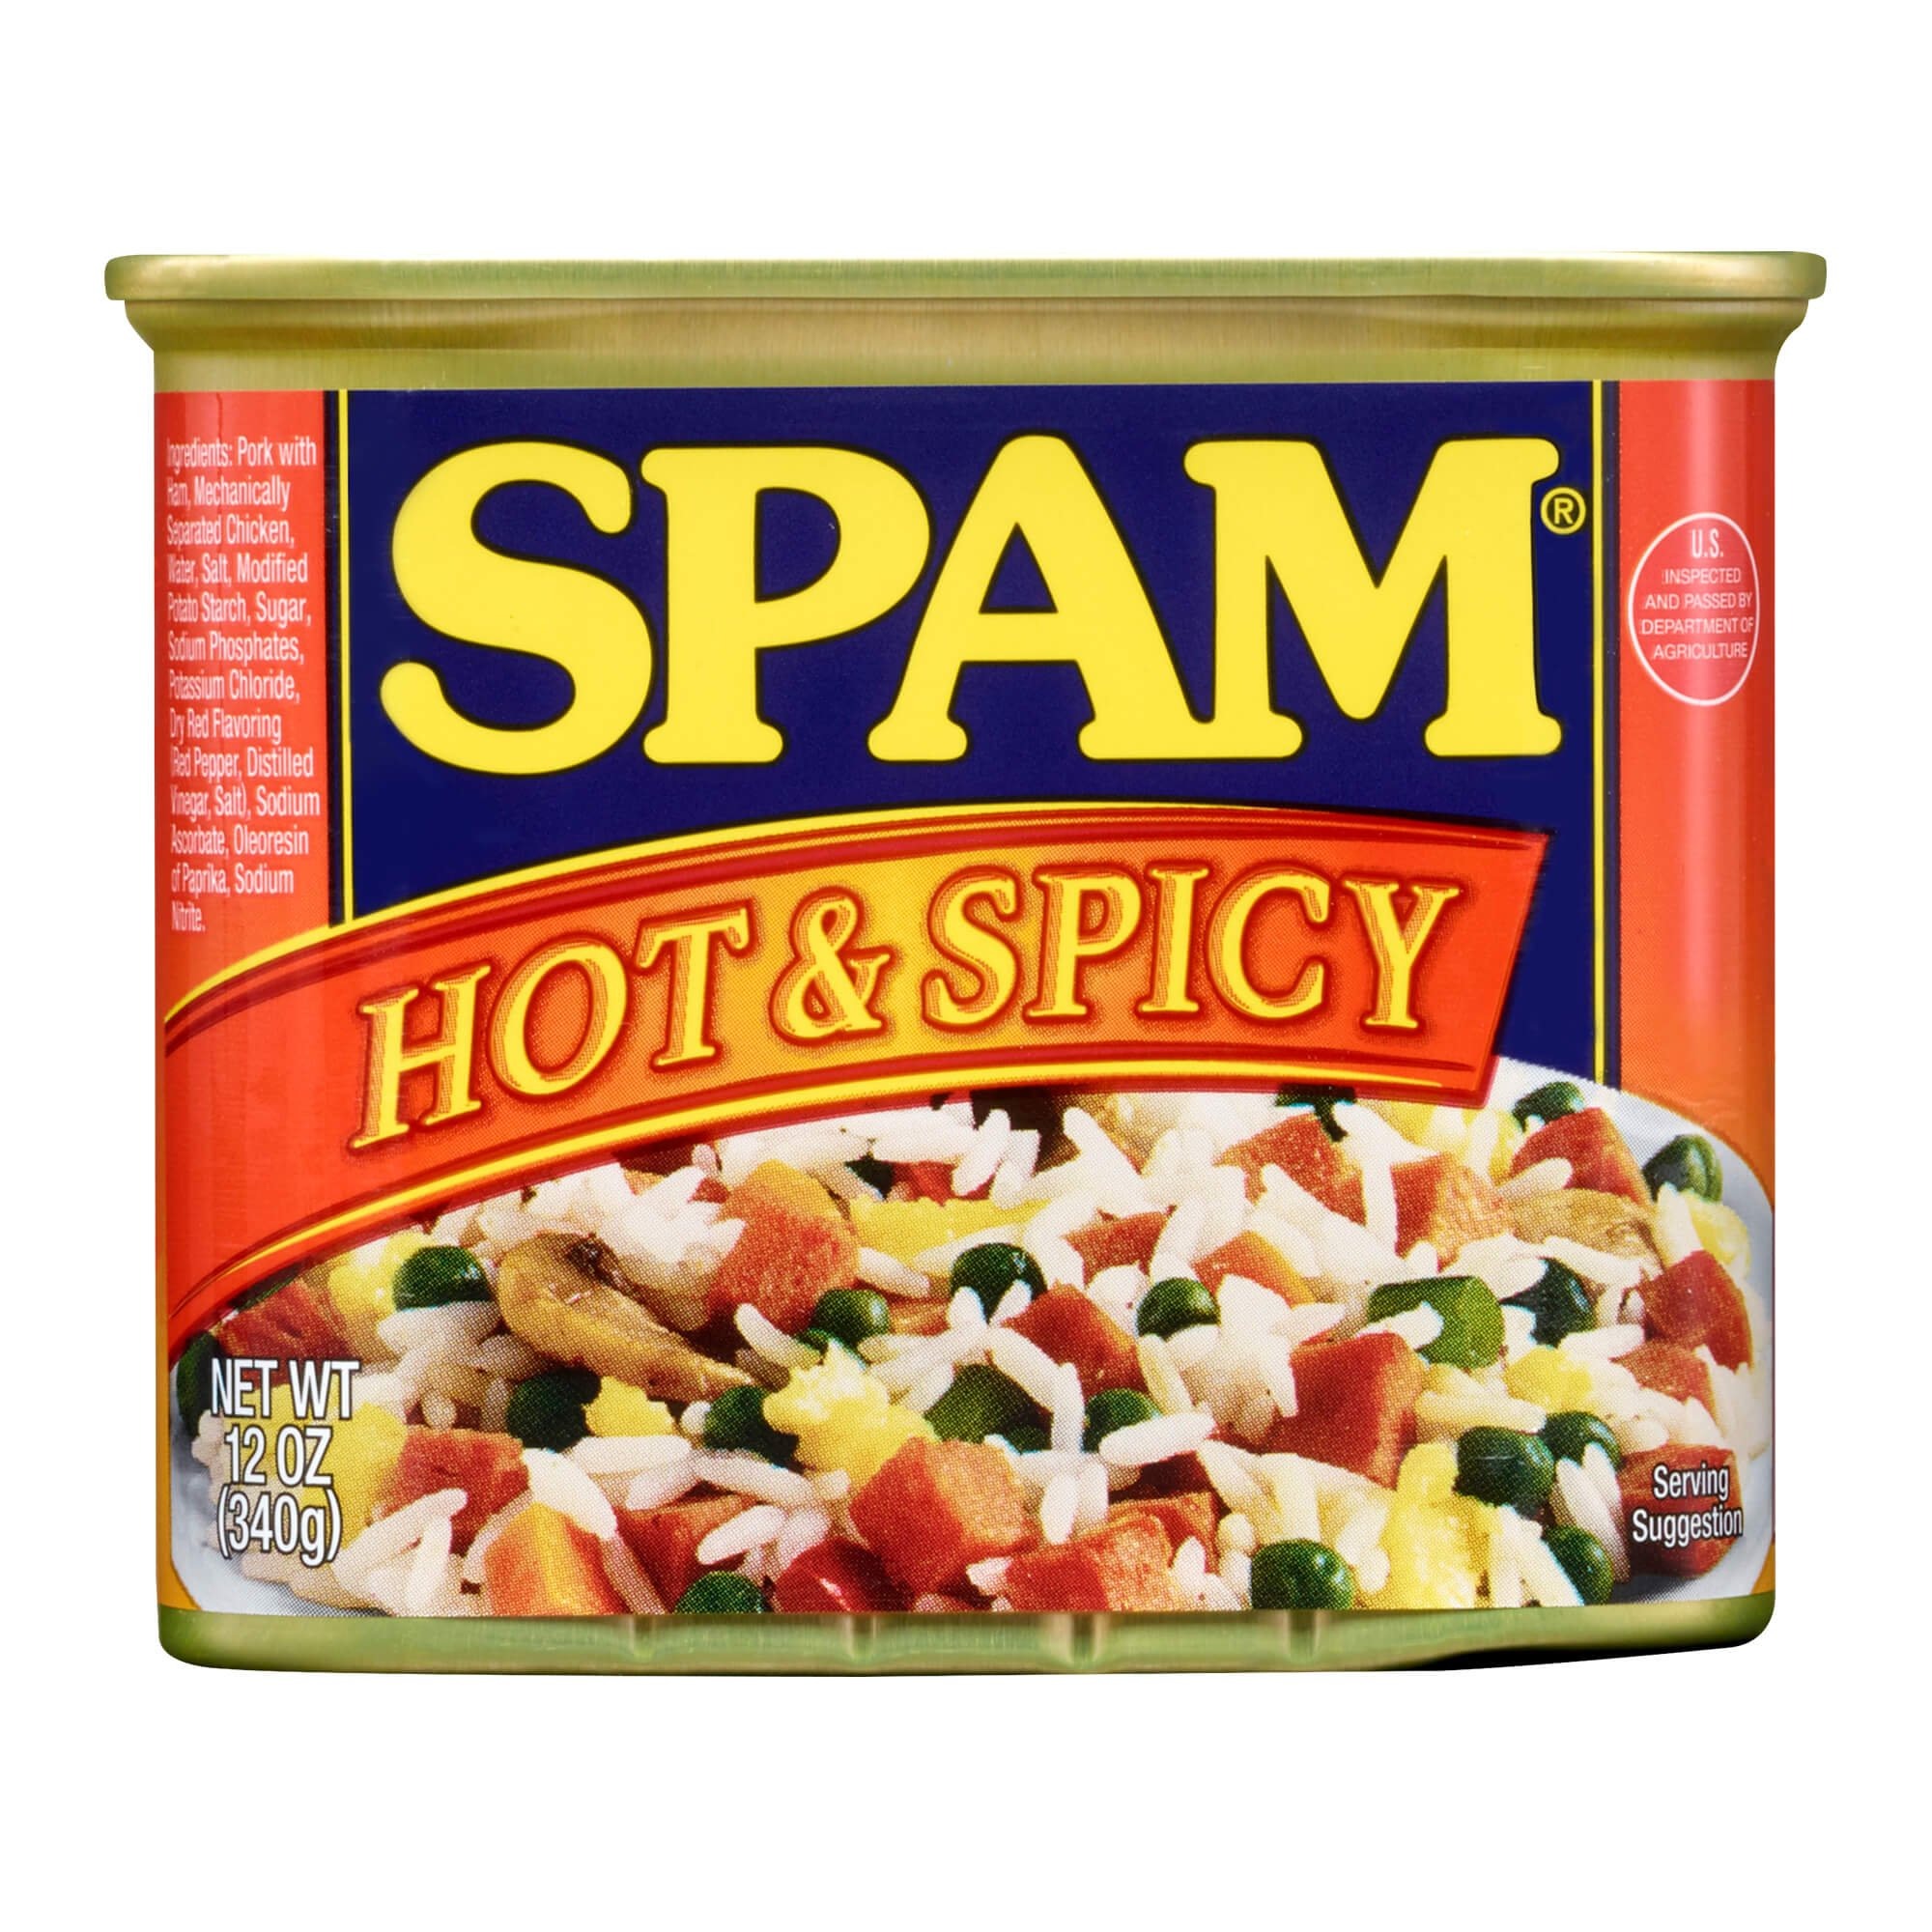
Item Name: Spam Hot & Spicy, 12 Ounce Can (Pack of 6)
Bullet Point 1: Canned luncheon meat brand
Bullet Point 2: Fully cooked canned pork with ham
Bullet Point 3: 0 grams trans fat per serving; 1 gram sugar per serving
Bullet Point 4: 7 grams of protein with 160 calories per serving
Bullet Point 5: Shelf stable; does not require refrigeration until after it's opened
Value: 72.0
Unit: Ounce

Price: 4.065